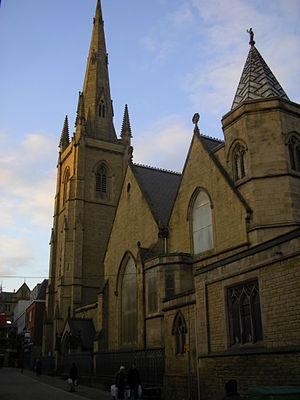
La cathédrale St Marie est la cathédrale catholique romaine de la ville de Sheffield, en Angleterre.
Le diocèse de Hallam est un diocèse suffragant de l'Archidiocèse de Liverpool en Angleterre, constitué en 1980.